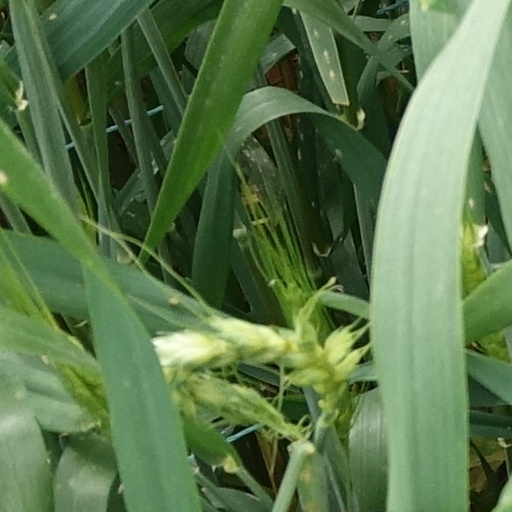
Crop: wheat